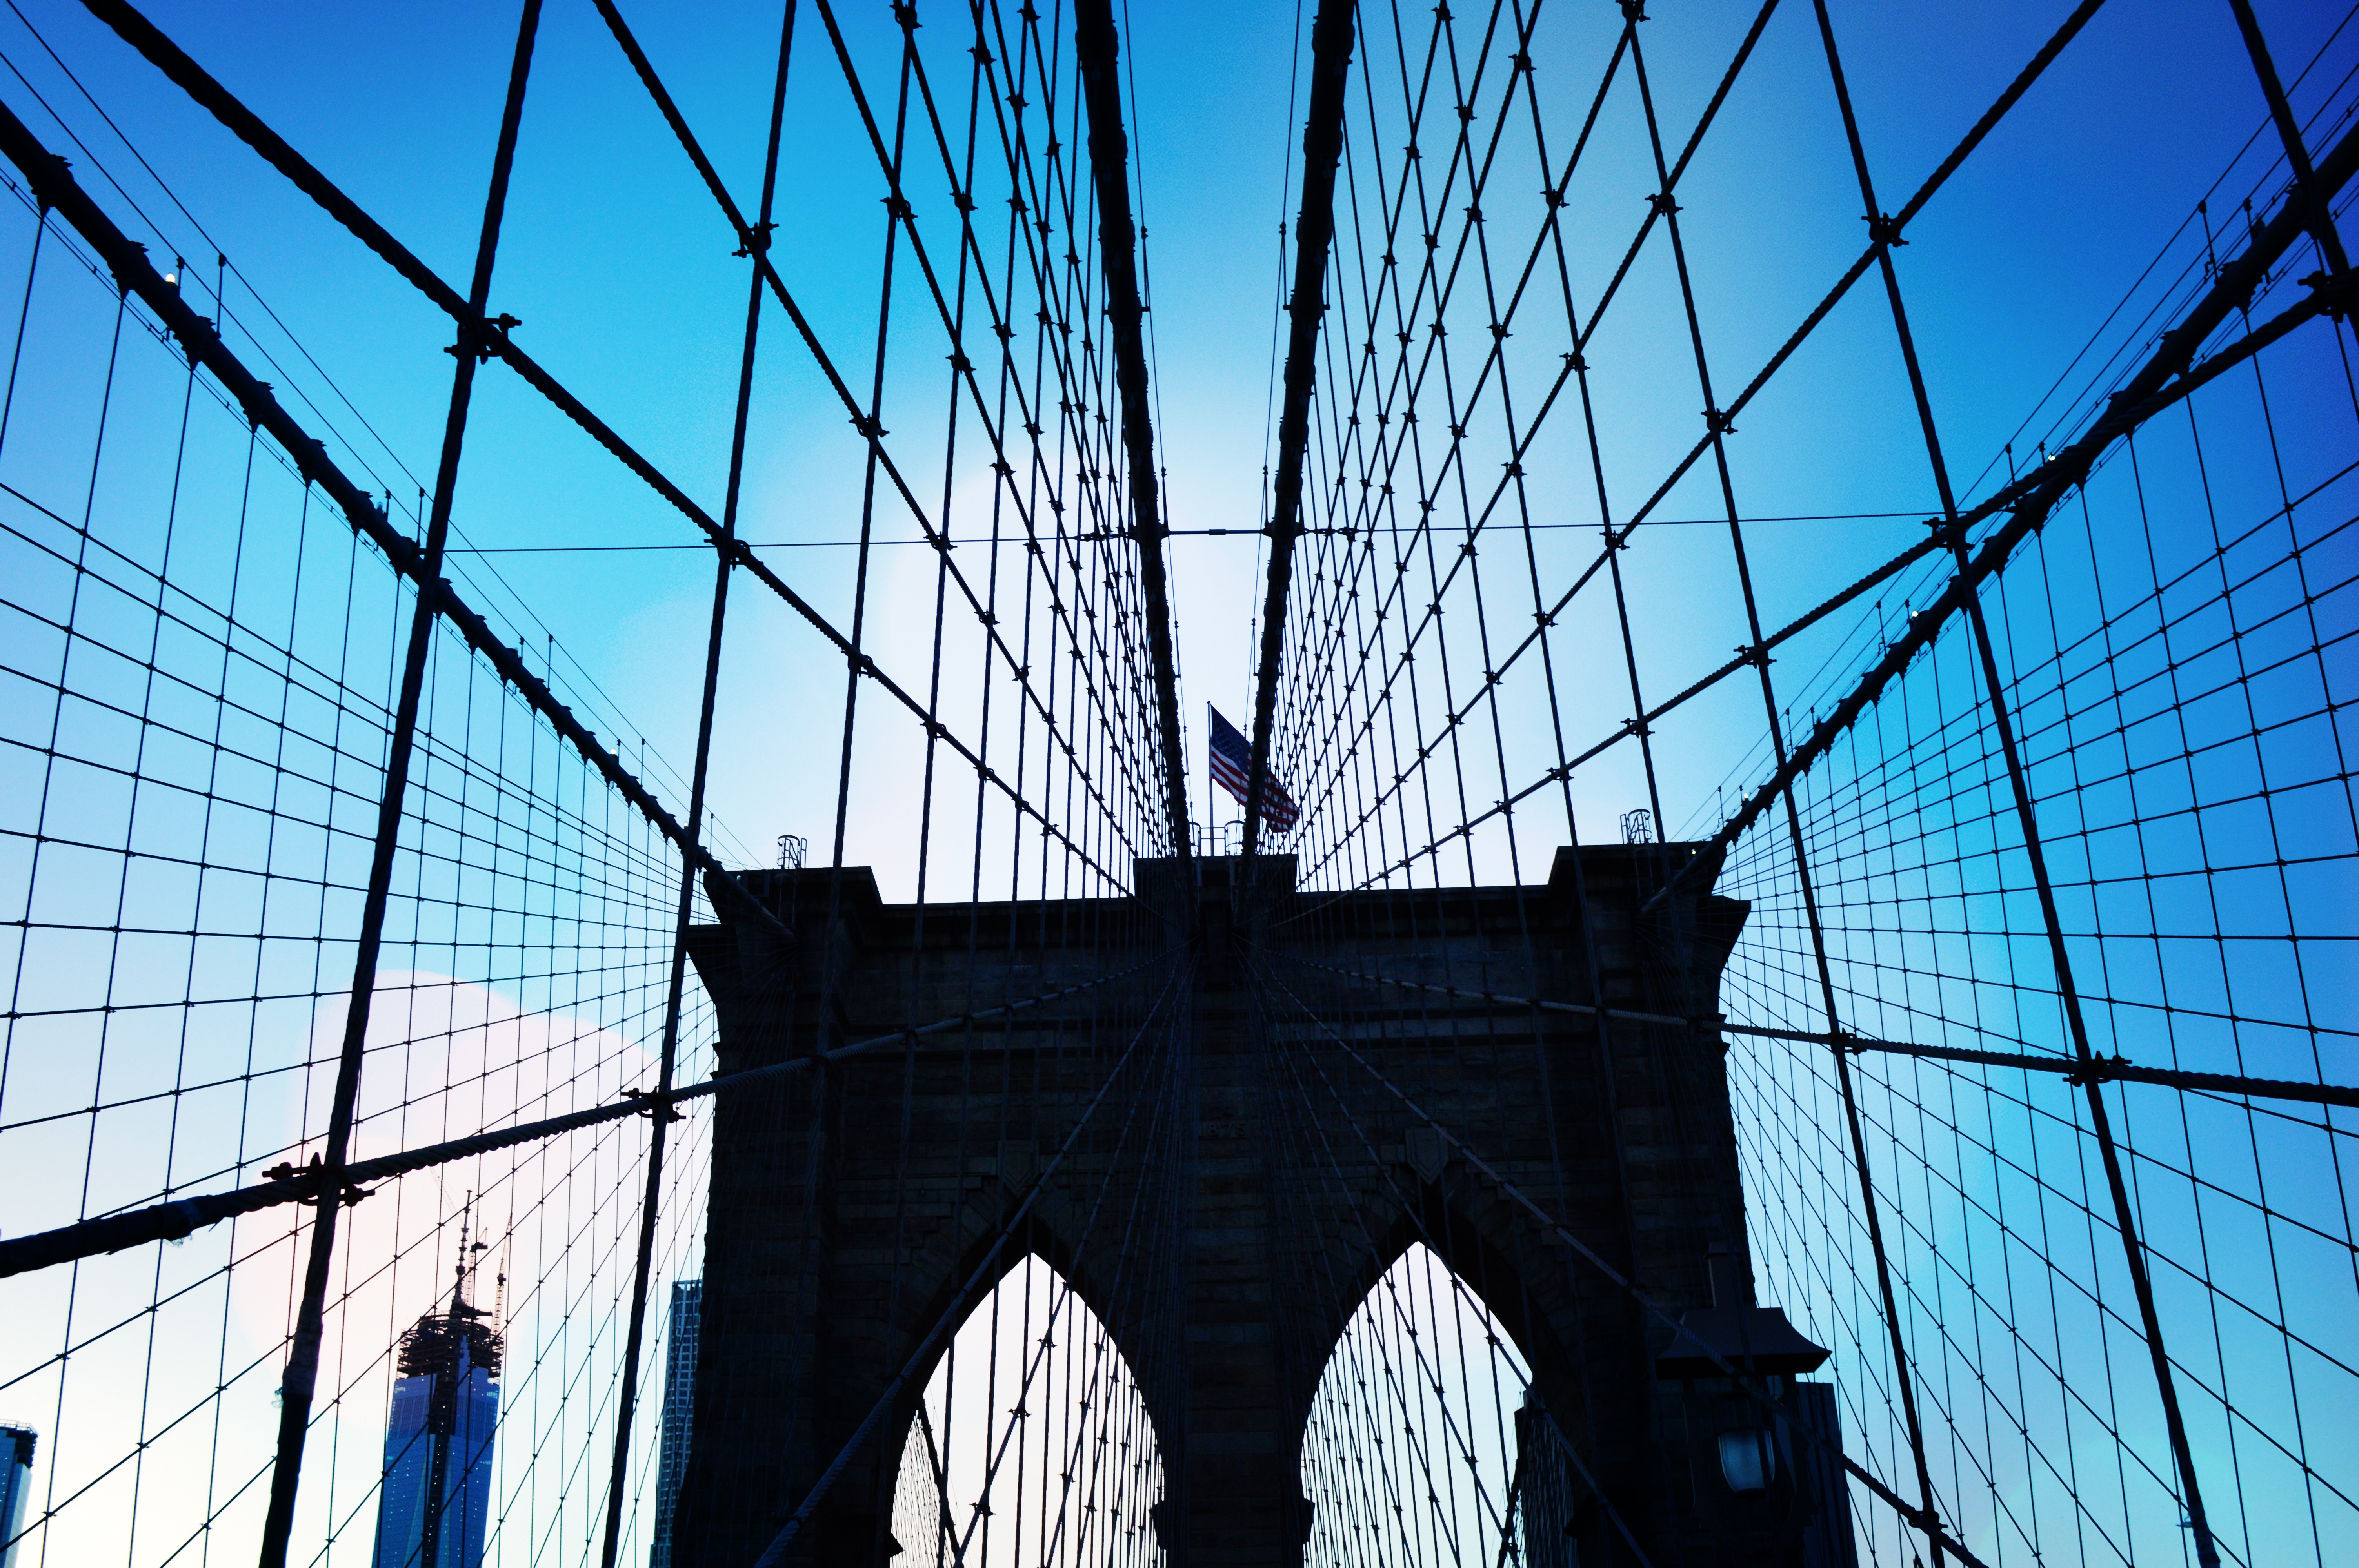
architecture, sky, bridge, city, skyscraper, new york, cityscape, line, reflection, mast, landmark, facade, brooklyn, blue, symmetry, tourist attraction, shape, horizon line, urban area